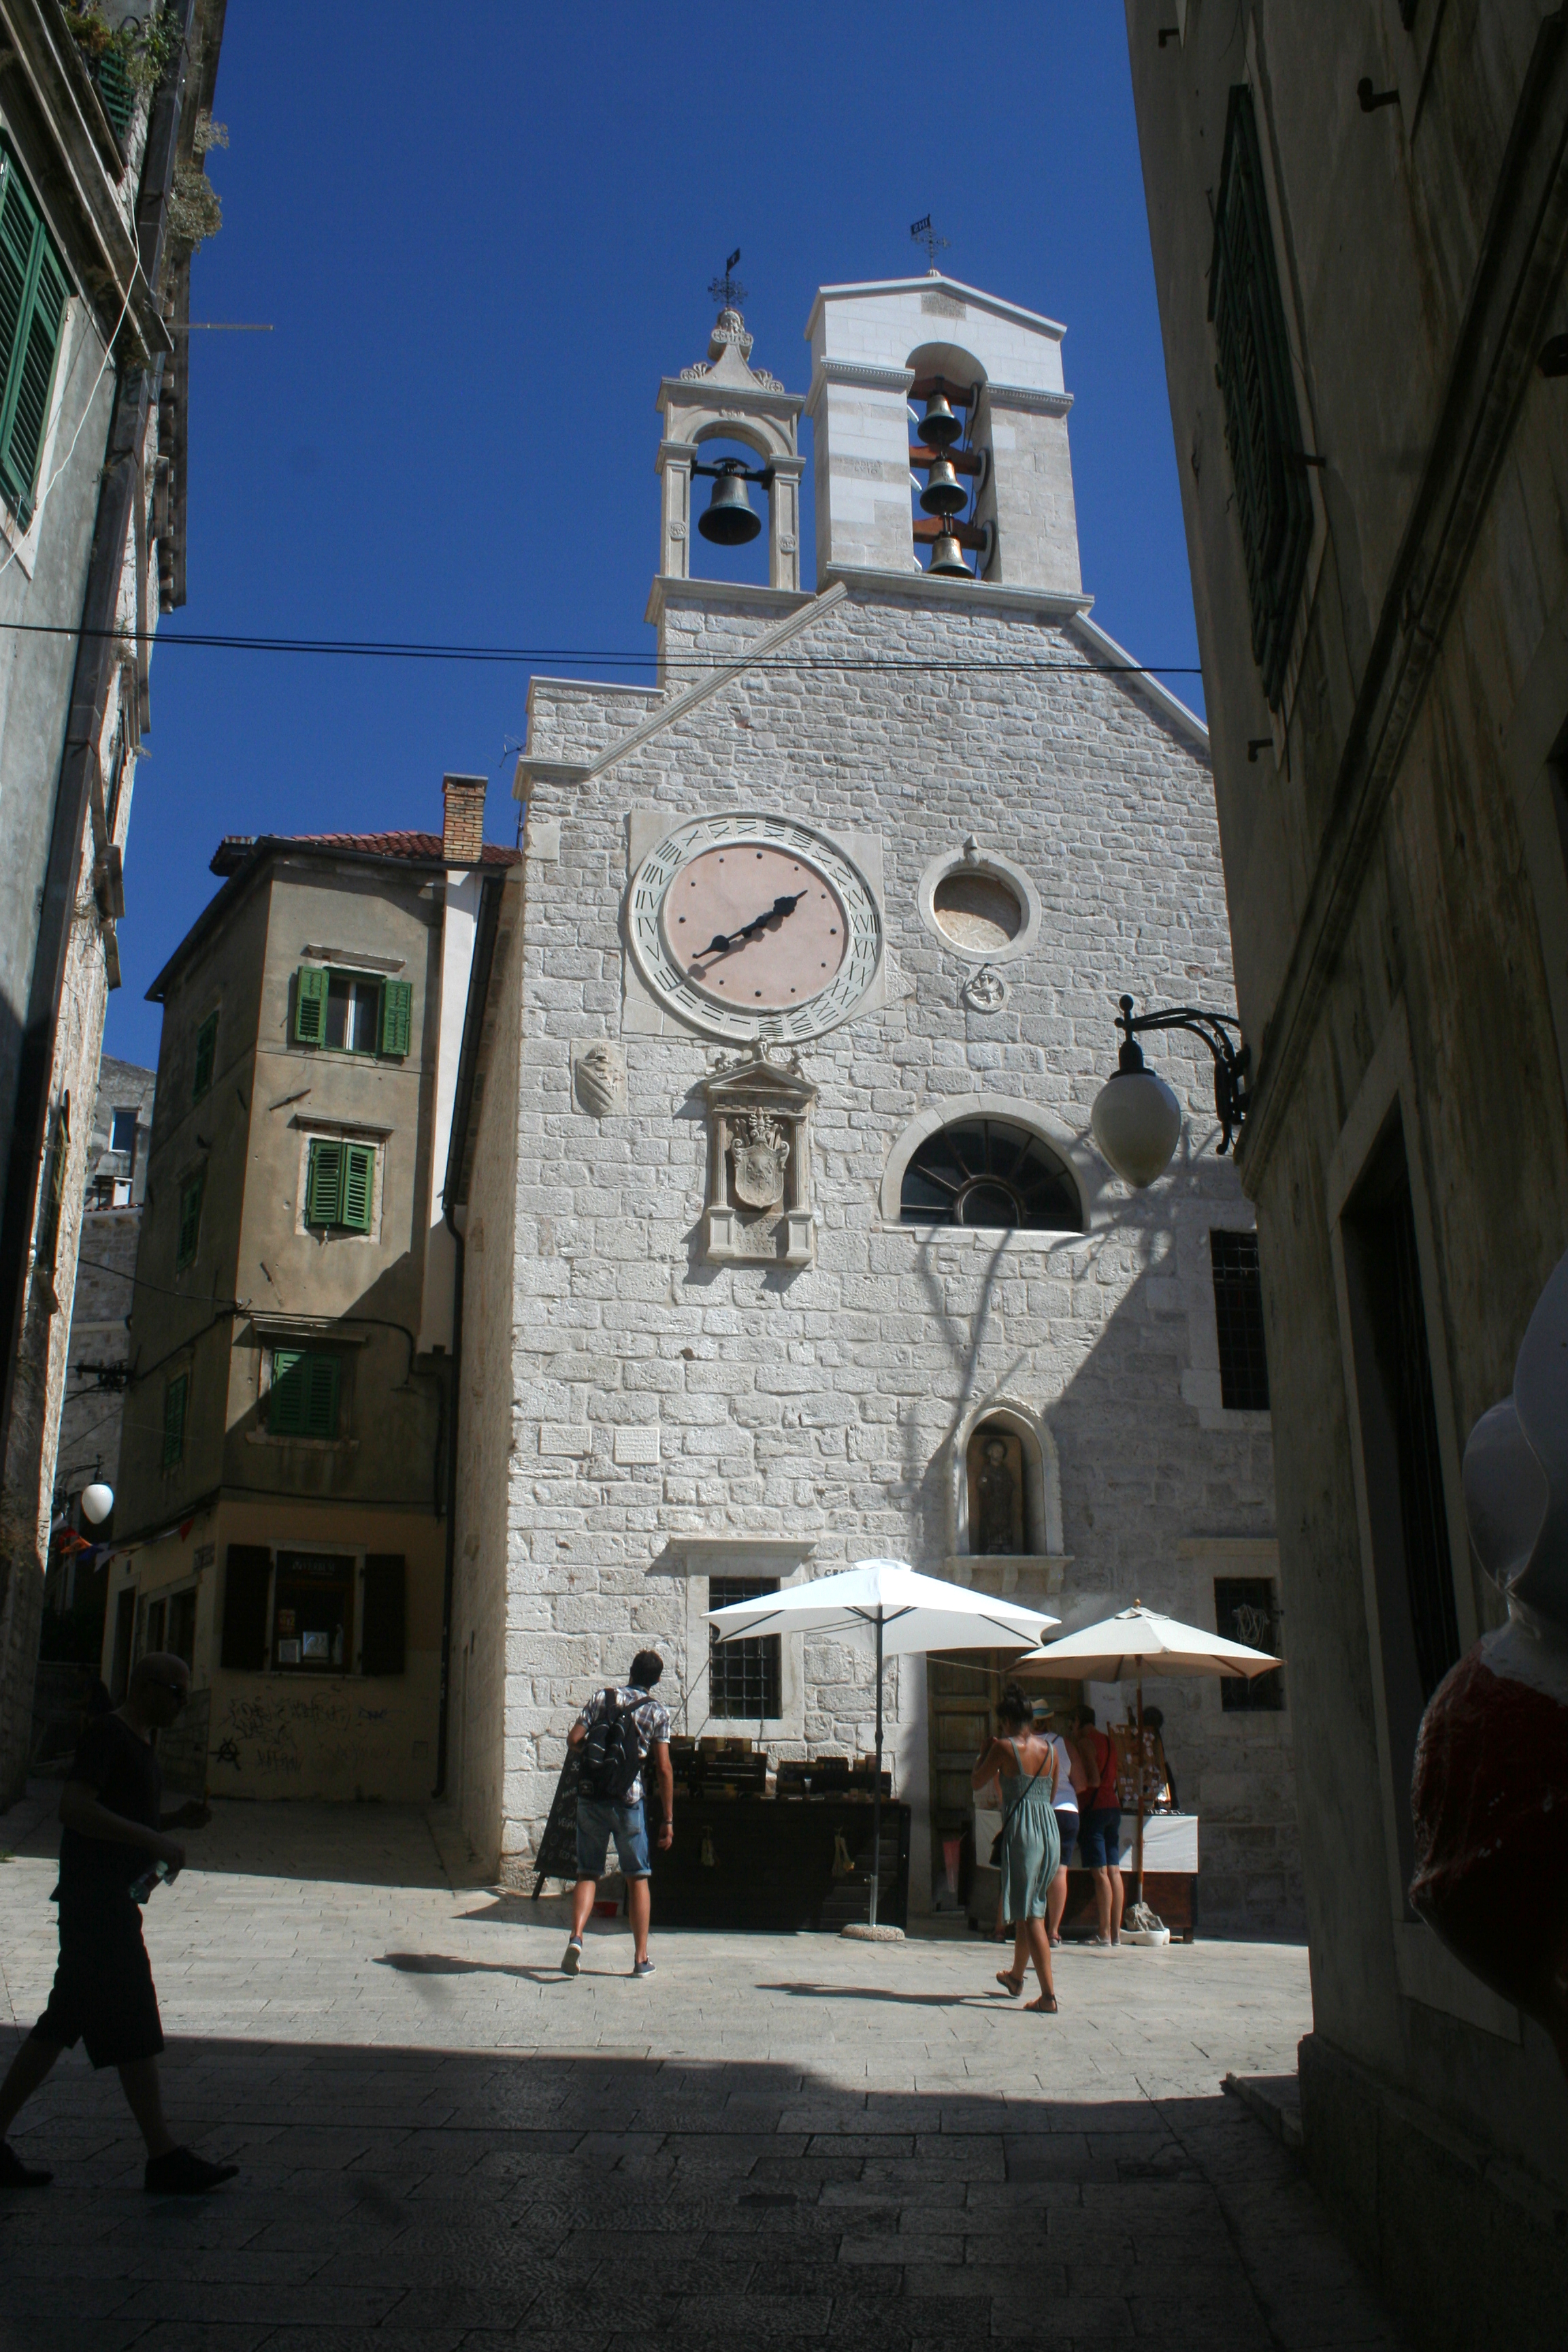
croatia, sibenik, building, church, town, architecture, neighbourhood, street, facade, bell tower, tourism, city, vacation, arch, place of worship